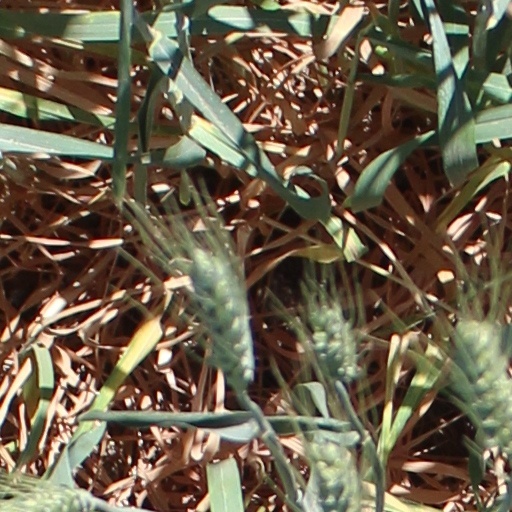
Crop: wheat